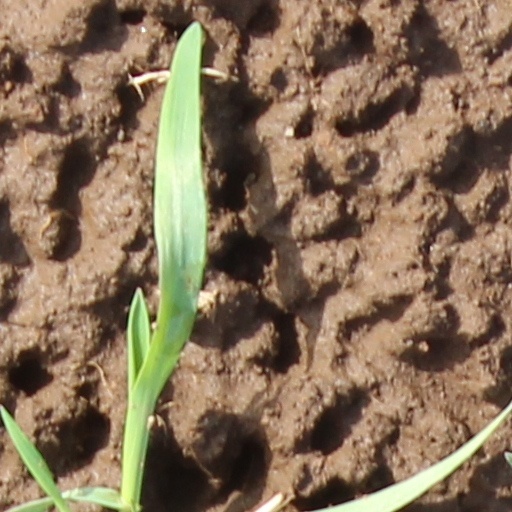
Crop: wheat